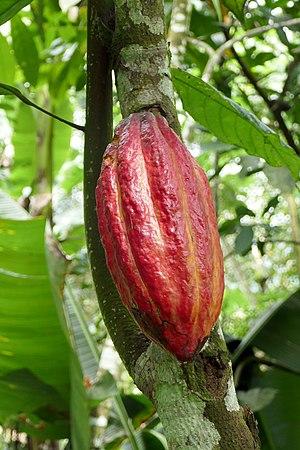
Cabosse de cacao dans une plantation à l'est de l'île de São Tomé (São Tomé-et-Principe).
Le cacao est la poudre obtenue après broyage de l'amande des fèves de cacao fermentées et torréfiées, produites par le cacaoyer. En fait, la valeur « poudre de cacao » n'est qu'une acception du terme cacao parmi d'autres, c'est le sens le plus fréquent pour un locuteur francophone moyen de l'hémisphère Nord, les autres valeurs ne se rencontrant que dans le vocabulaire de spécialité des locuteurs travaillant dans la filière cacao.